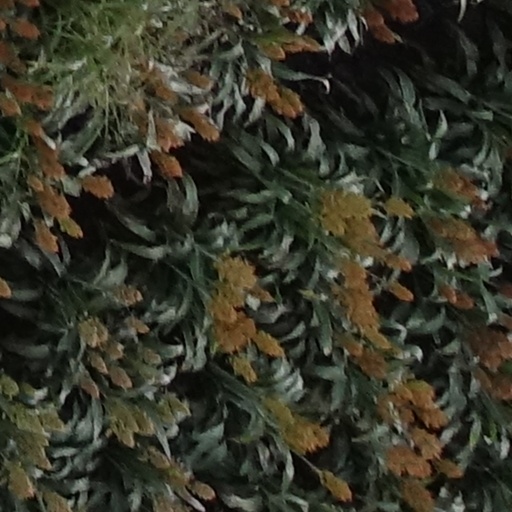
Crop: sorghum